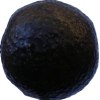
Label: black_avocado